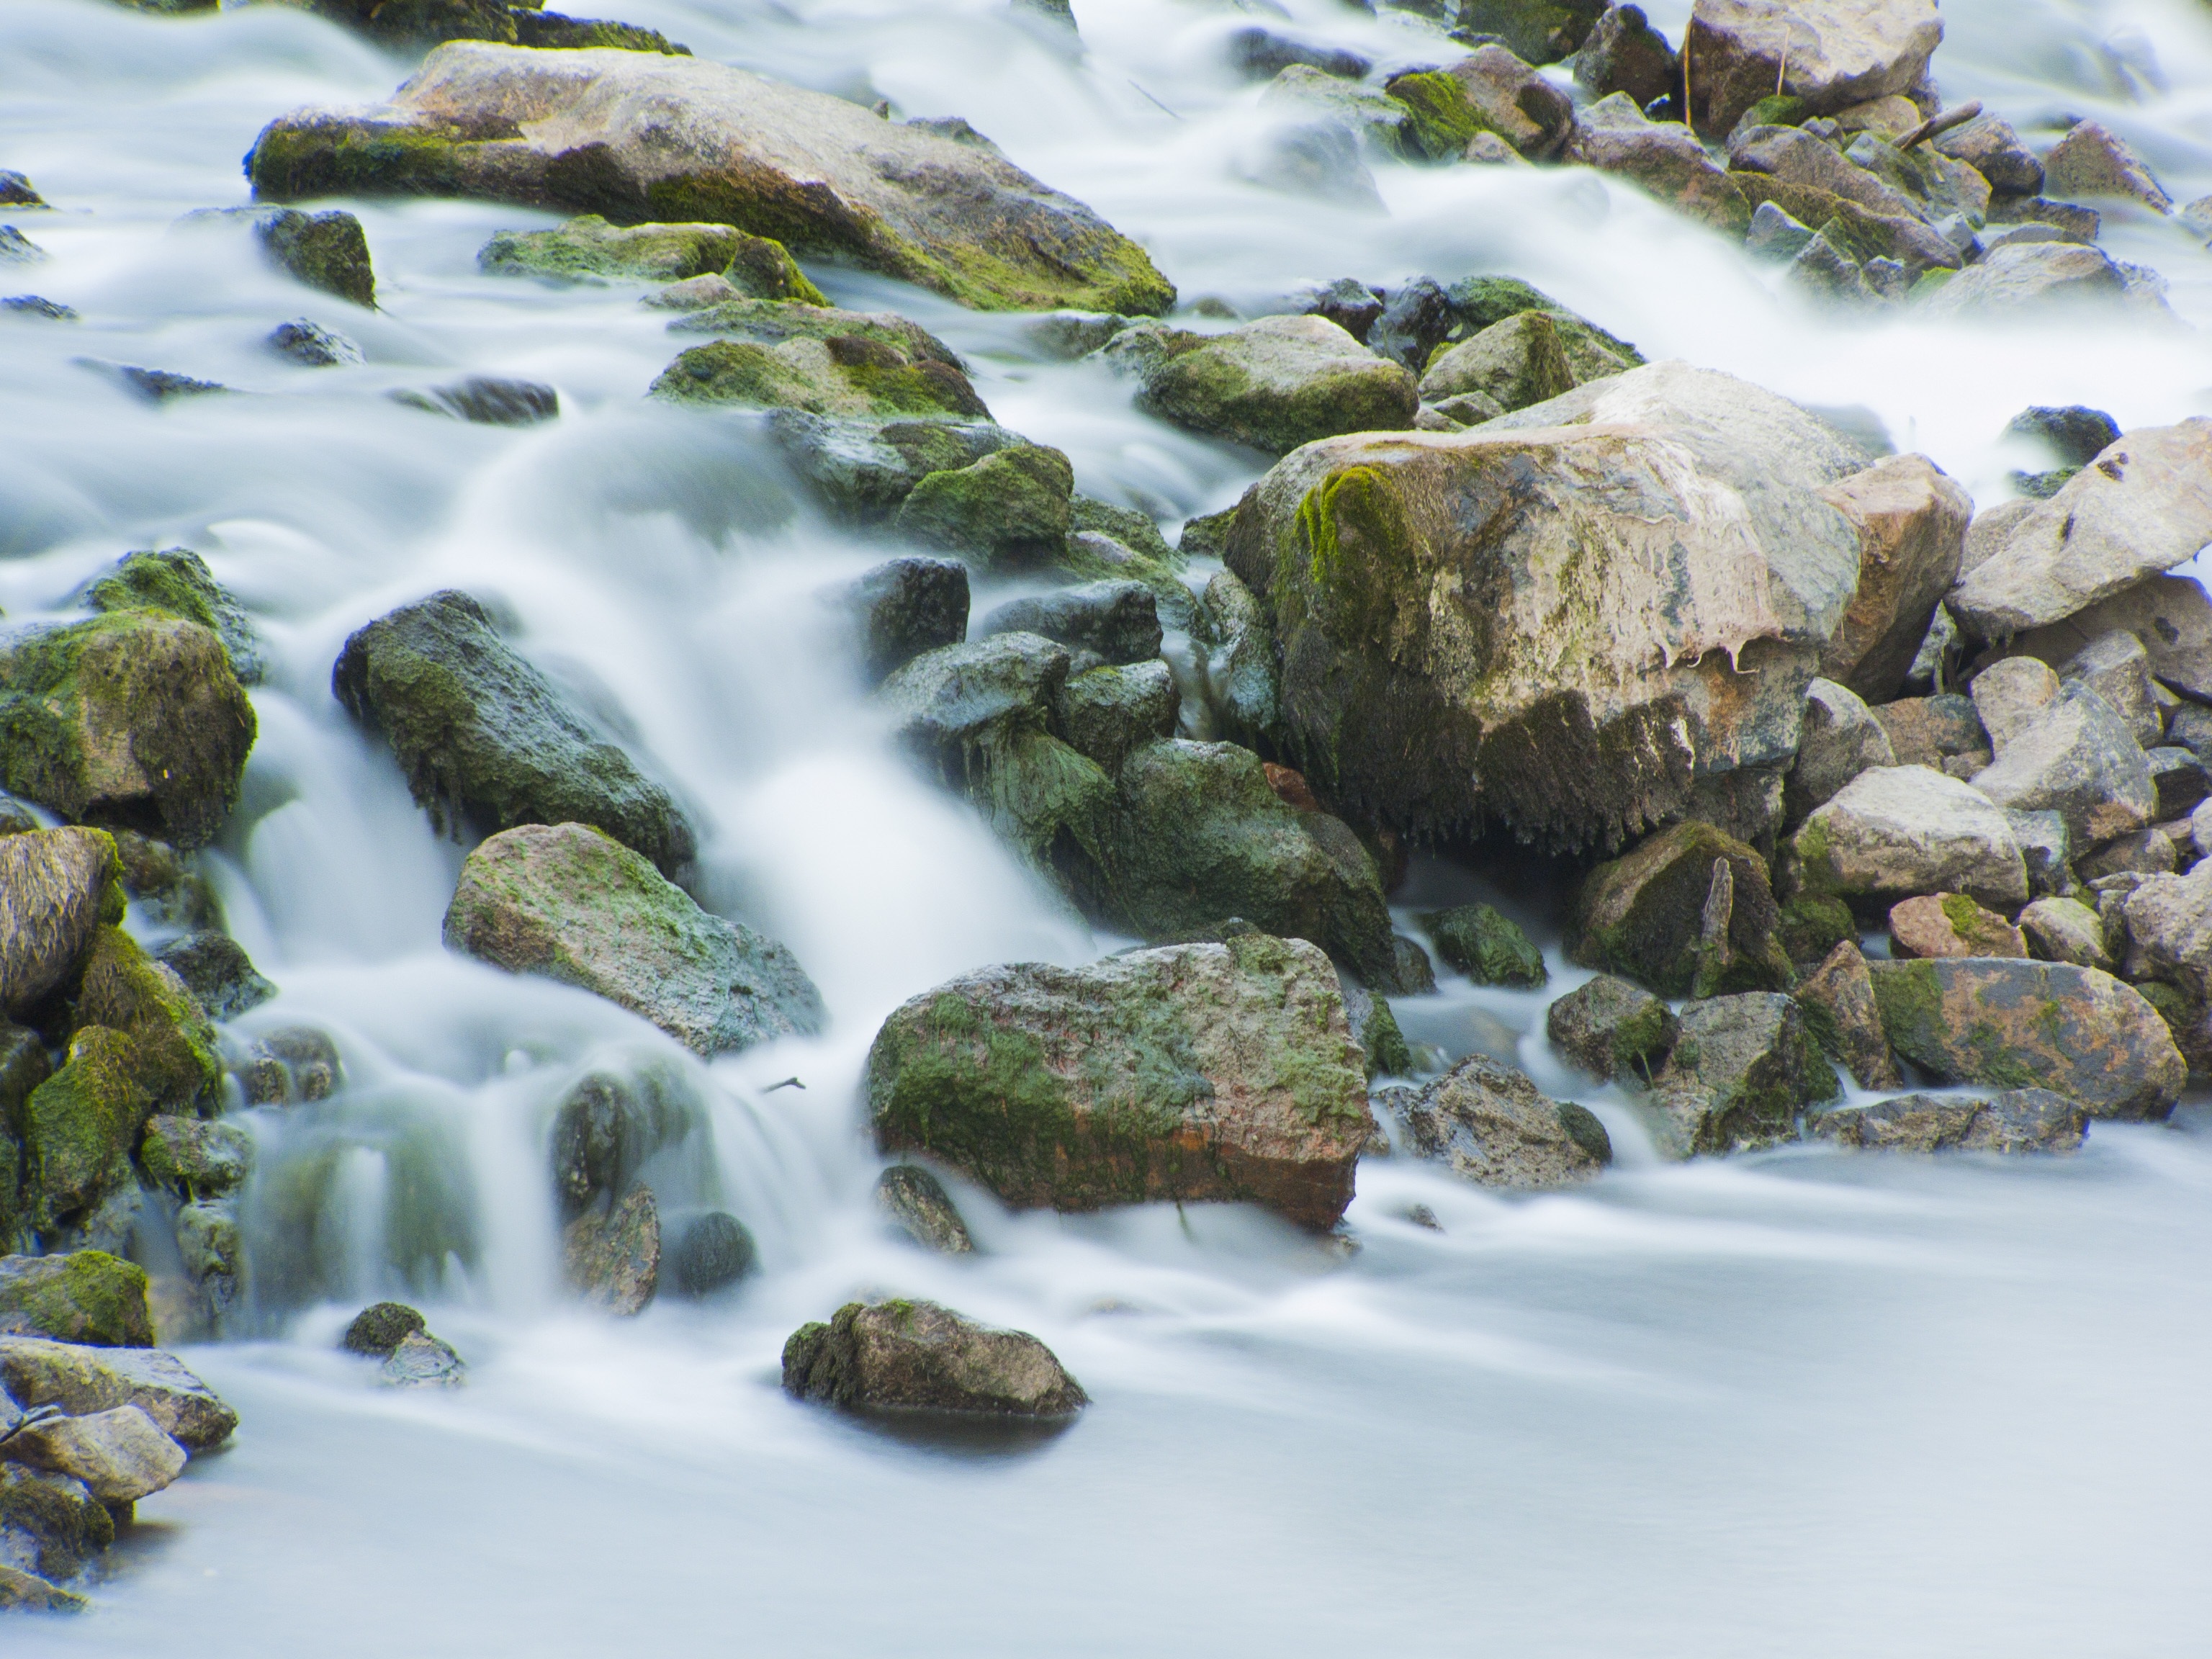
landscape, water, nature, rock, waterfall, leaf, stream, rapid, material, body of water, water feature, ecosystem, watercourse